Mercedes-Benz Ponton

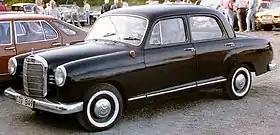
The 'Ponton' range, starting with the 1953 W120 model 180, were Mercedes' main models until 1959.

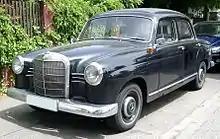
The Mercedes-Benz W120 / W121 had a soft, open roof option.

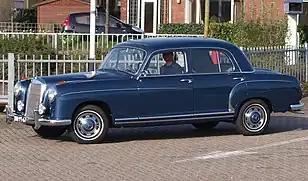
The Mercedes-Benz 220 S looked very similar to the shorter 4-cylinders

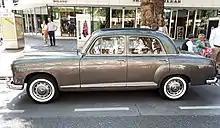
After the luxury six-cylinder 220a, the intermediate model 219 combined the same stretched nose with the four-cylinder's shorter passenger cell.

The Mercedes-Benz "Ponton" series is a range of sedans / saloon car models from Mercedes-Benz, introduced starting in 1953, and subsequently nicknamed 'Ponton' (the German word for "pontoon"), referring to its ponton styling, a prominent styling trend that unified the previously articulated hood, body, fenders and runnings boards into a singular, often slab-sided envelope. At the time, Mercedes itself did not refer to any of its cars using the nickname.